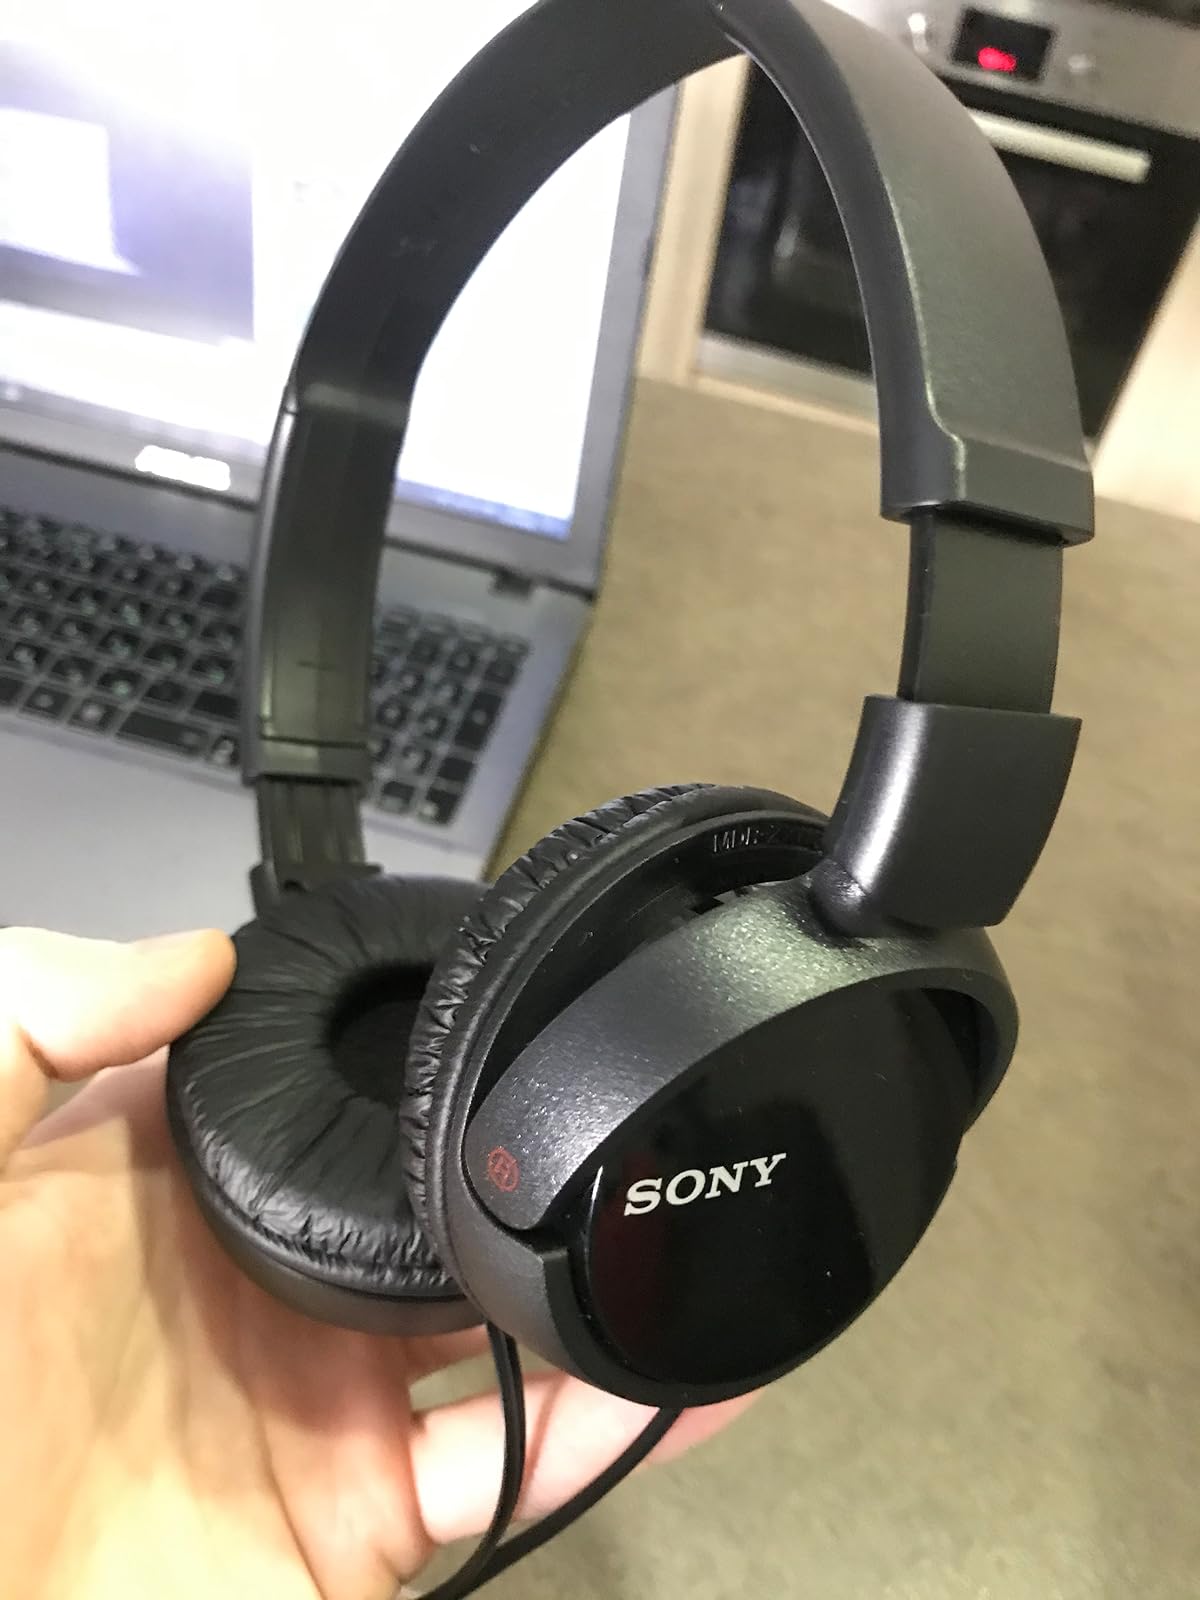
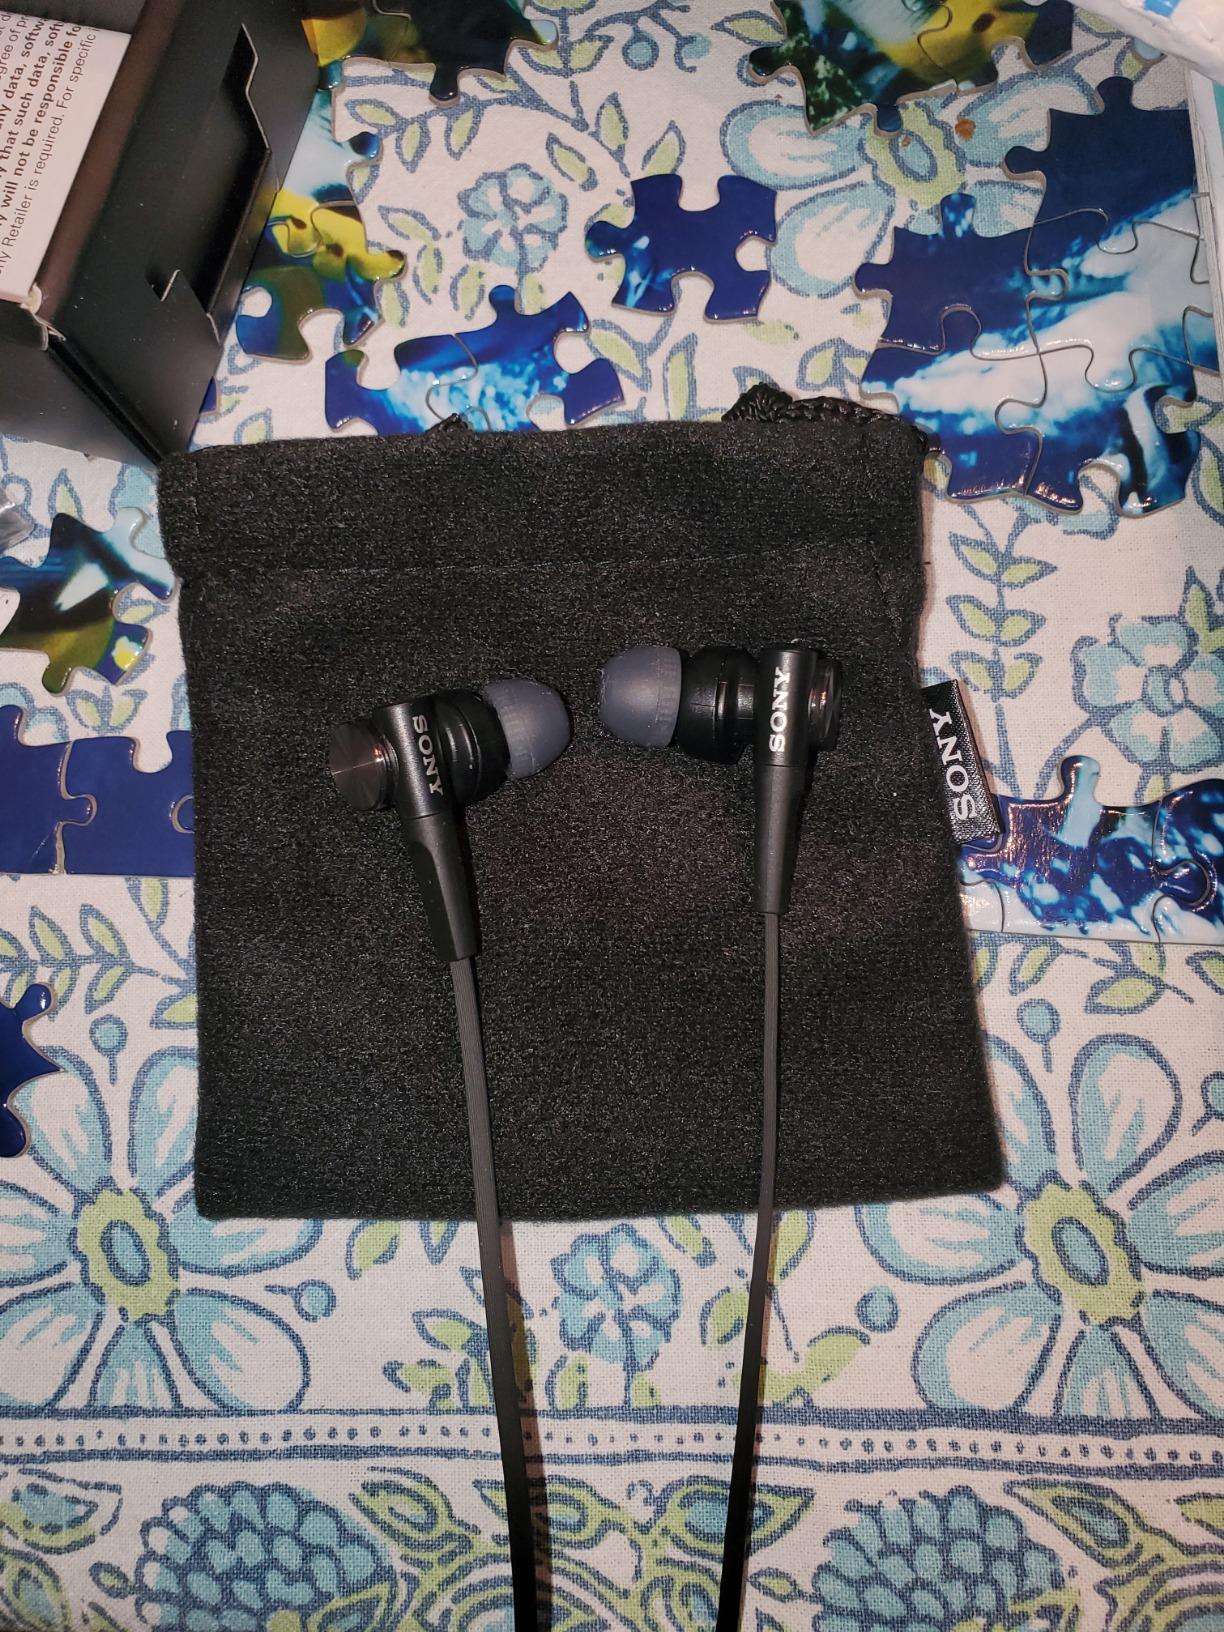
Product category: headphones
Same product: no